Hiveswap

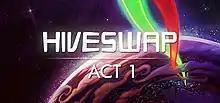
Cover image for Act 1

Hiveswap is an episodic adventure game developed by What Pumpkin Games and overseen by Andrew Hussie and Cohen Edenfield. Based in the universe of Hussie's MS Paint Adventures webcomic "Homestuck", it focuses on a girl, Joey Claire, who is accidentally transported to the planet of Alternia—home of the troll species seen in "Homestuck".